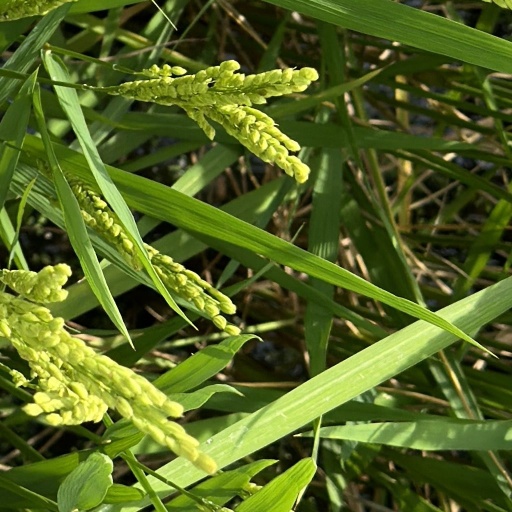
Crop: rice